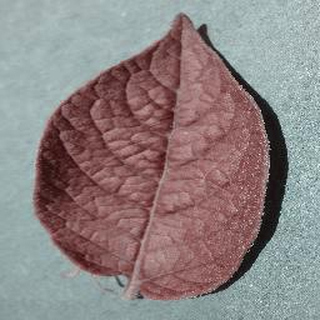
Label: healthy_potato